Gaur (artistic group)

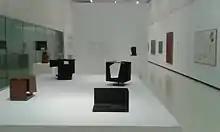
"Gaur Konstelazioak" exhibition at the San Telmo Museum, San Sebastián (2016)

Gaur ('today' in Basque) was a Basque artistic group founded in 1966 by Amable Arias, Rafael Ruiz Balerdi, Nestor Basterretxea, Eduardo Chillida, Remigio Mendiburu, Jorge Oteiza, José Antonio Sistiaga, and José Luis Zumeta. The avant-garde group, based in Gipuzkoa, Spain, provided the springboard for a wide Basque artistic movement with close links to influential social, cultural and political agents in the Basque Country opposed to Franco's dictatorship during the 70s and early 80s.